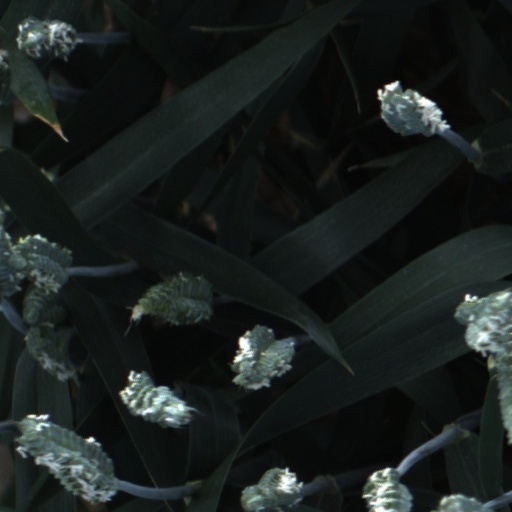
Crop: wheat